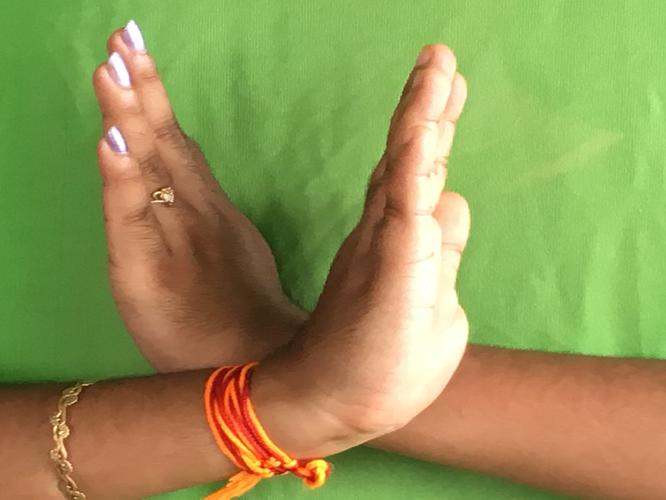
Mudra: Swastikam
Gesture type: double_hand